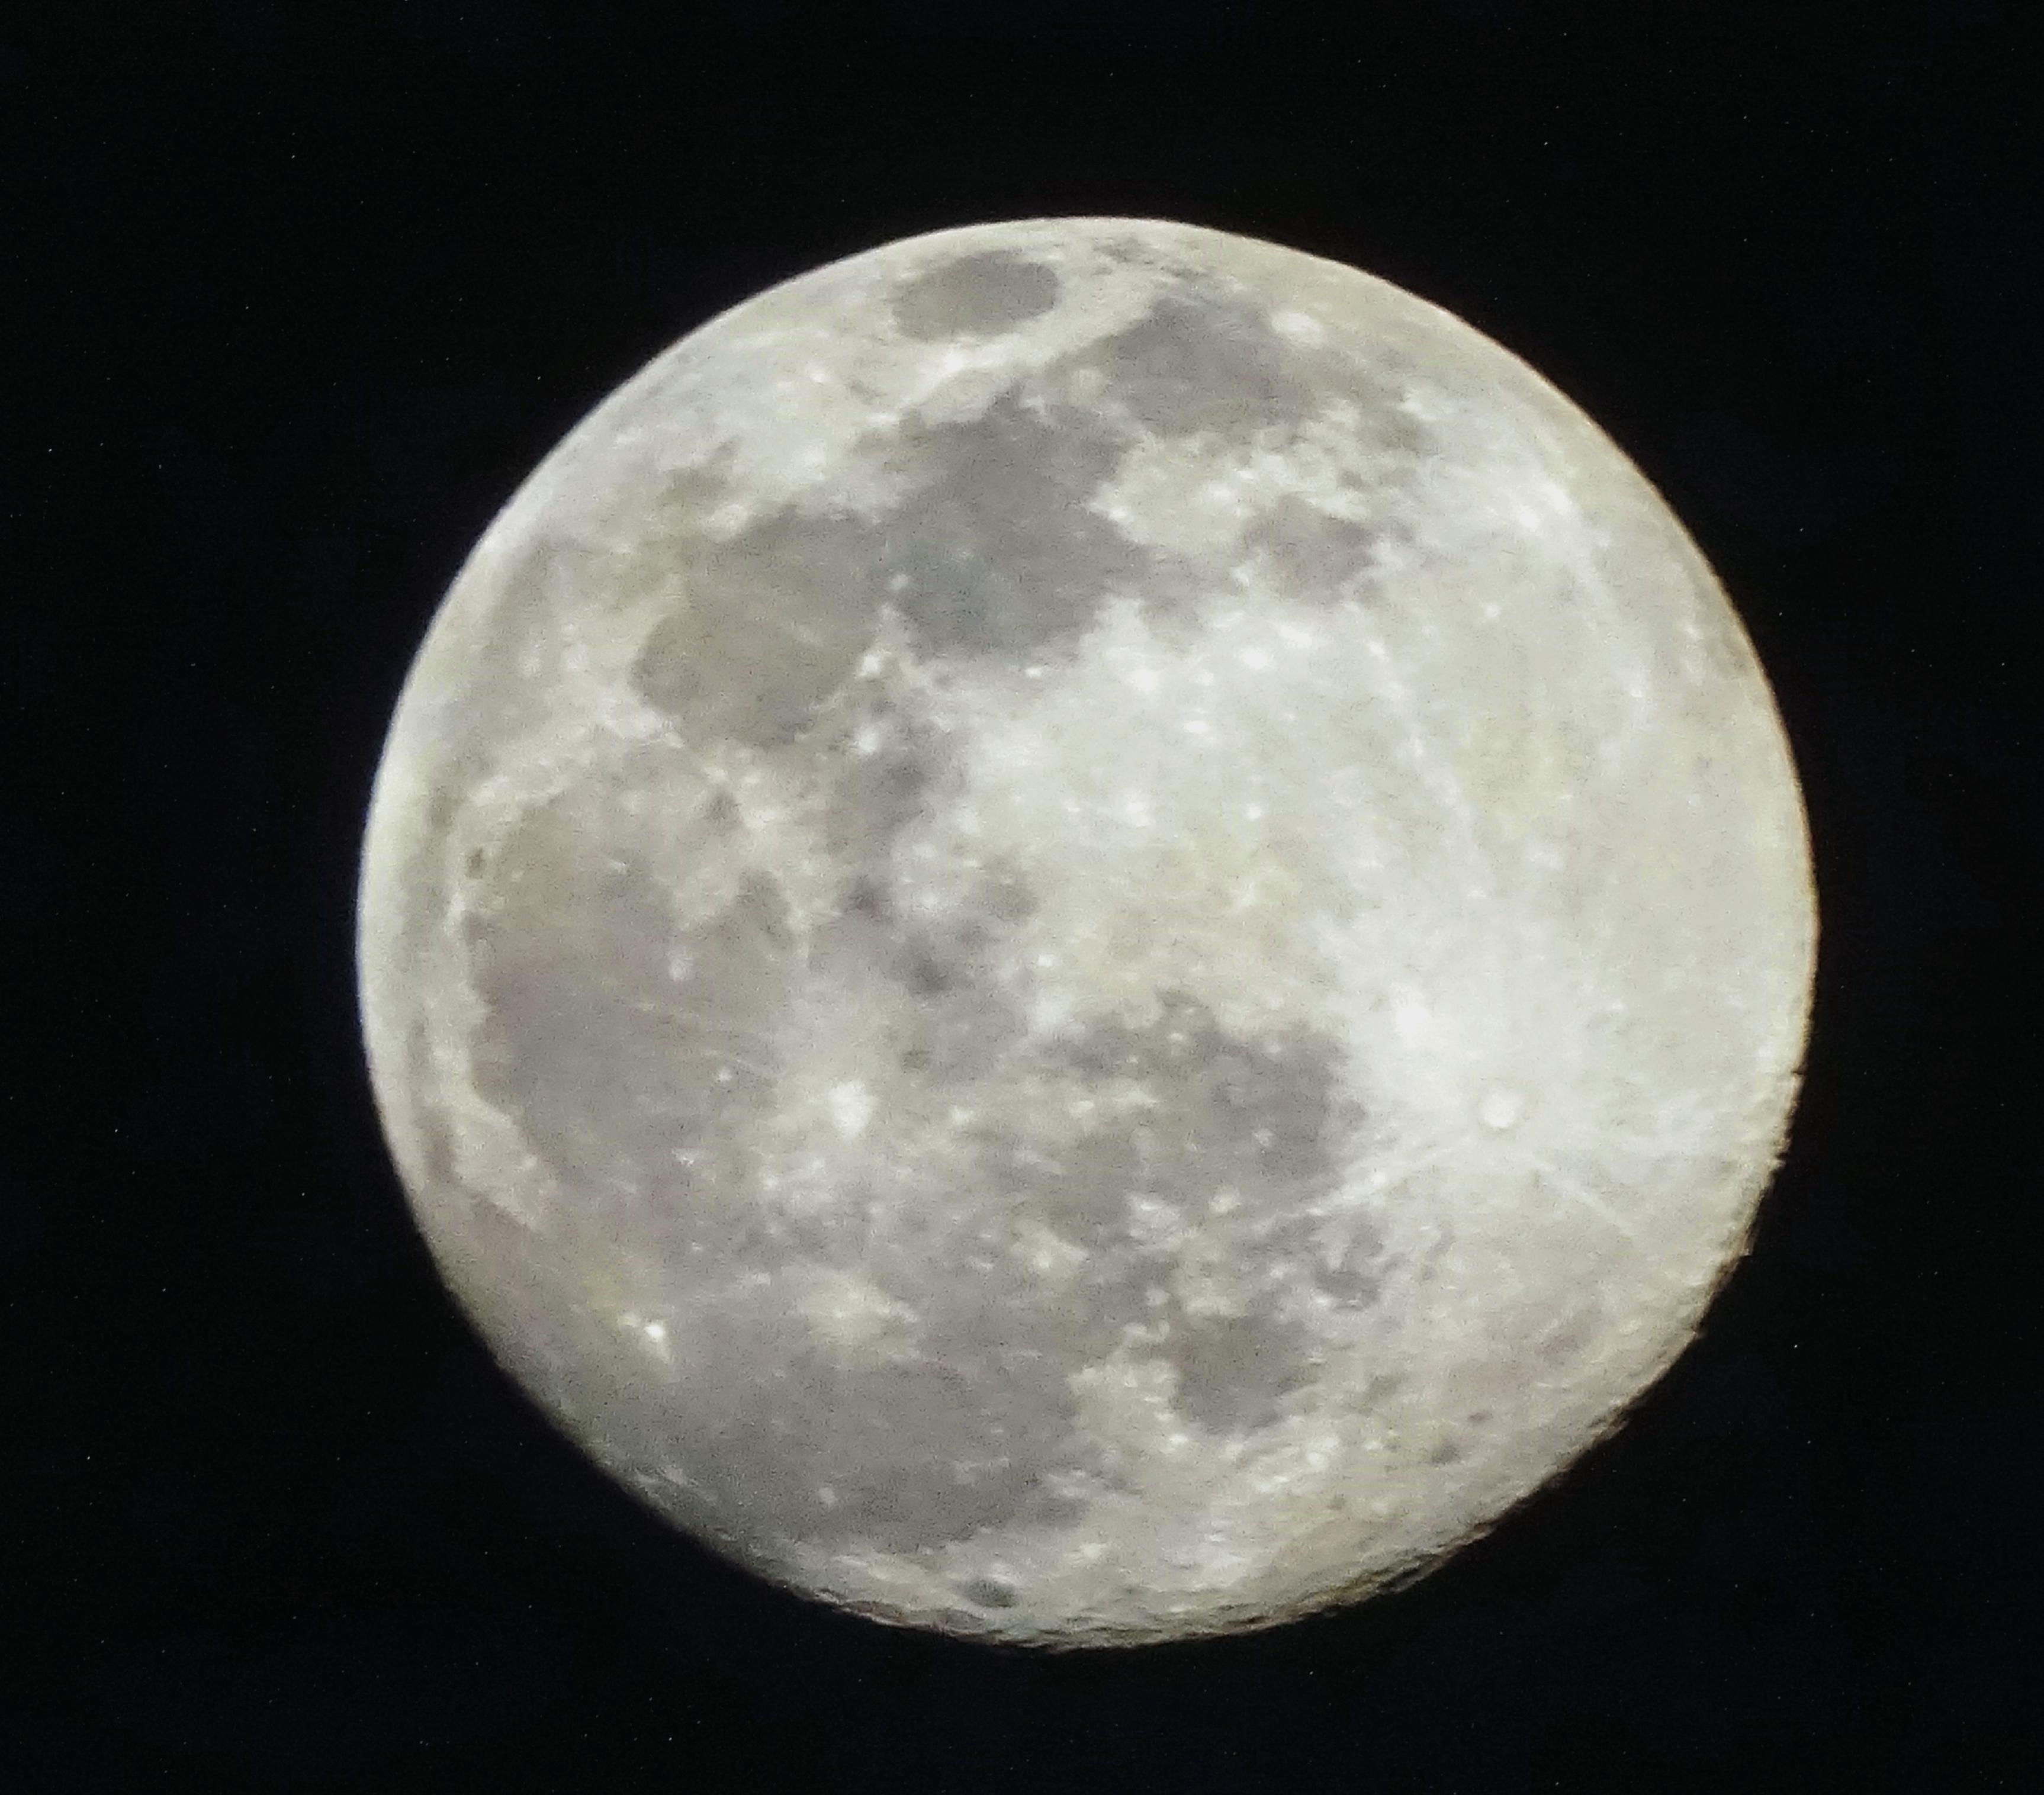
moon, sky, full moon, astronomical object, moonlight, circle, astronomy, celestial event, midnight, event, space, universe, darkness, monochrome photography, monochrome, science, outer space, sphere, macro photography, symmetry, art, planet, night